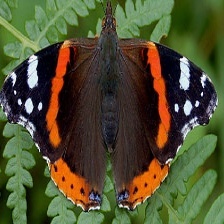
Species: RED ADMIRAL
Butterfly family (ImageNet category): admiral